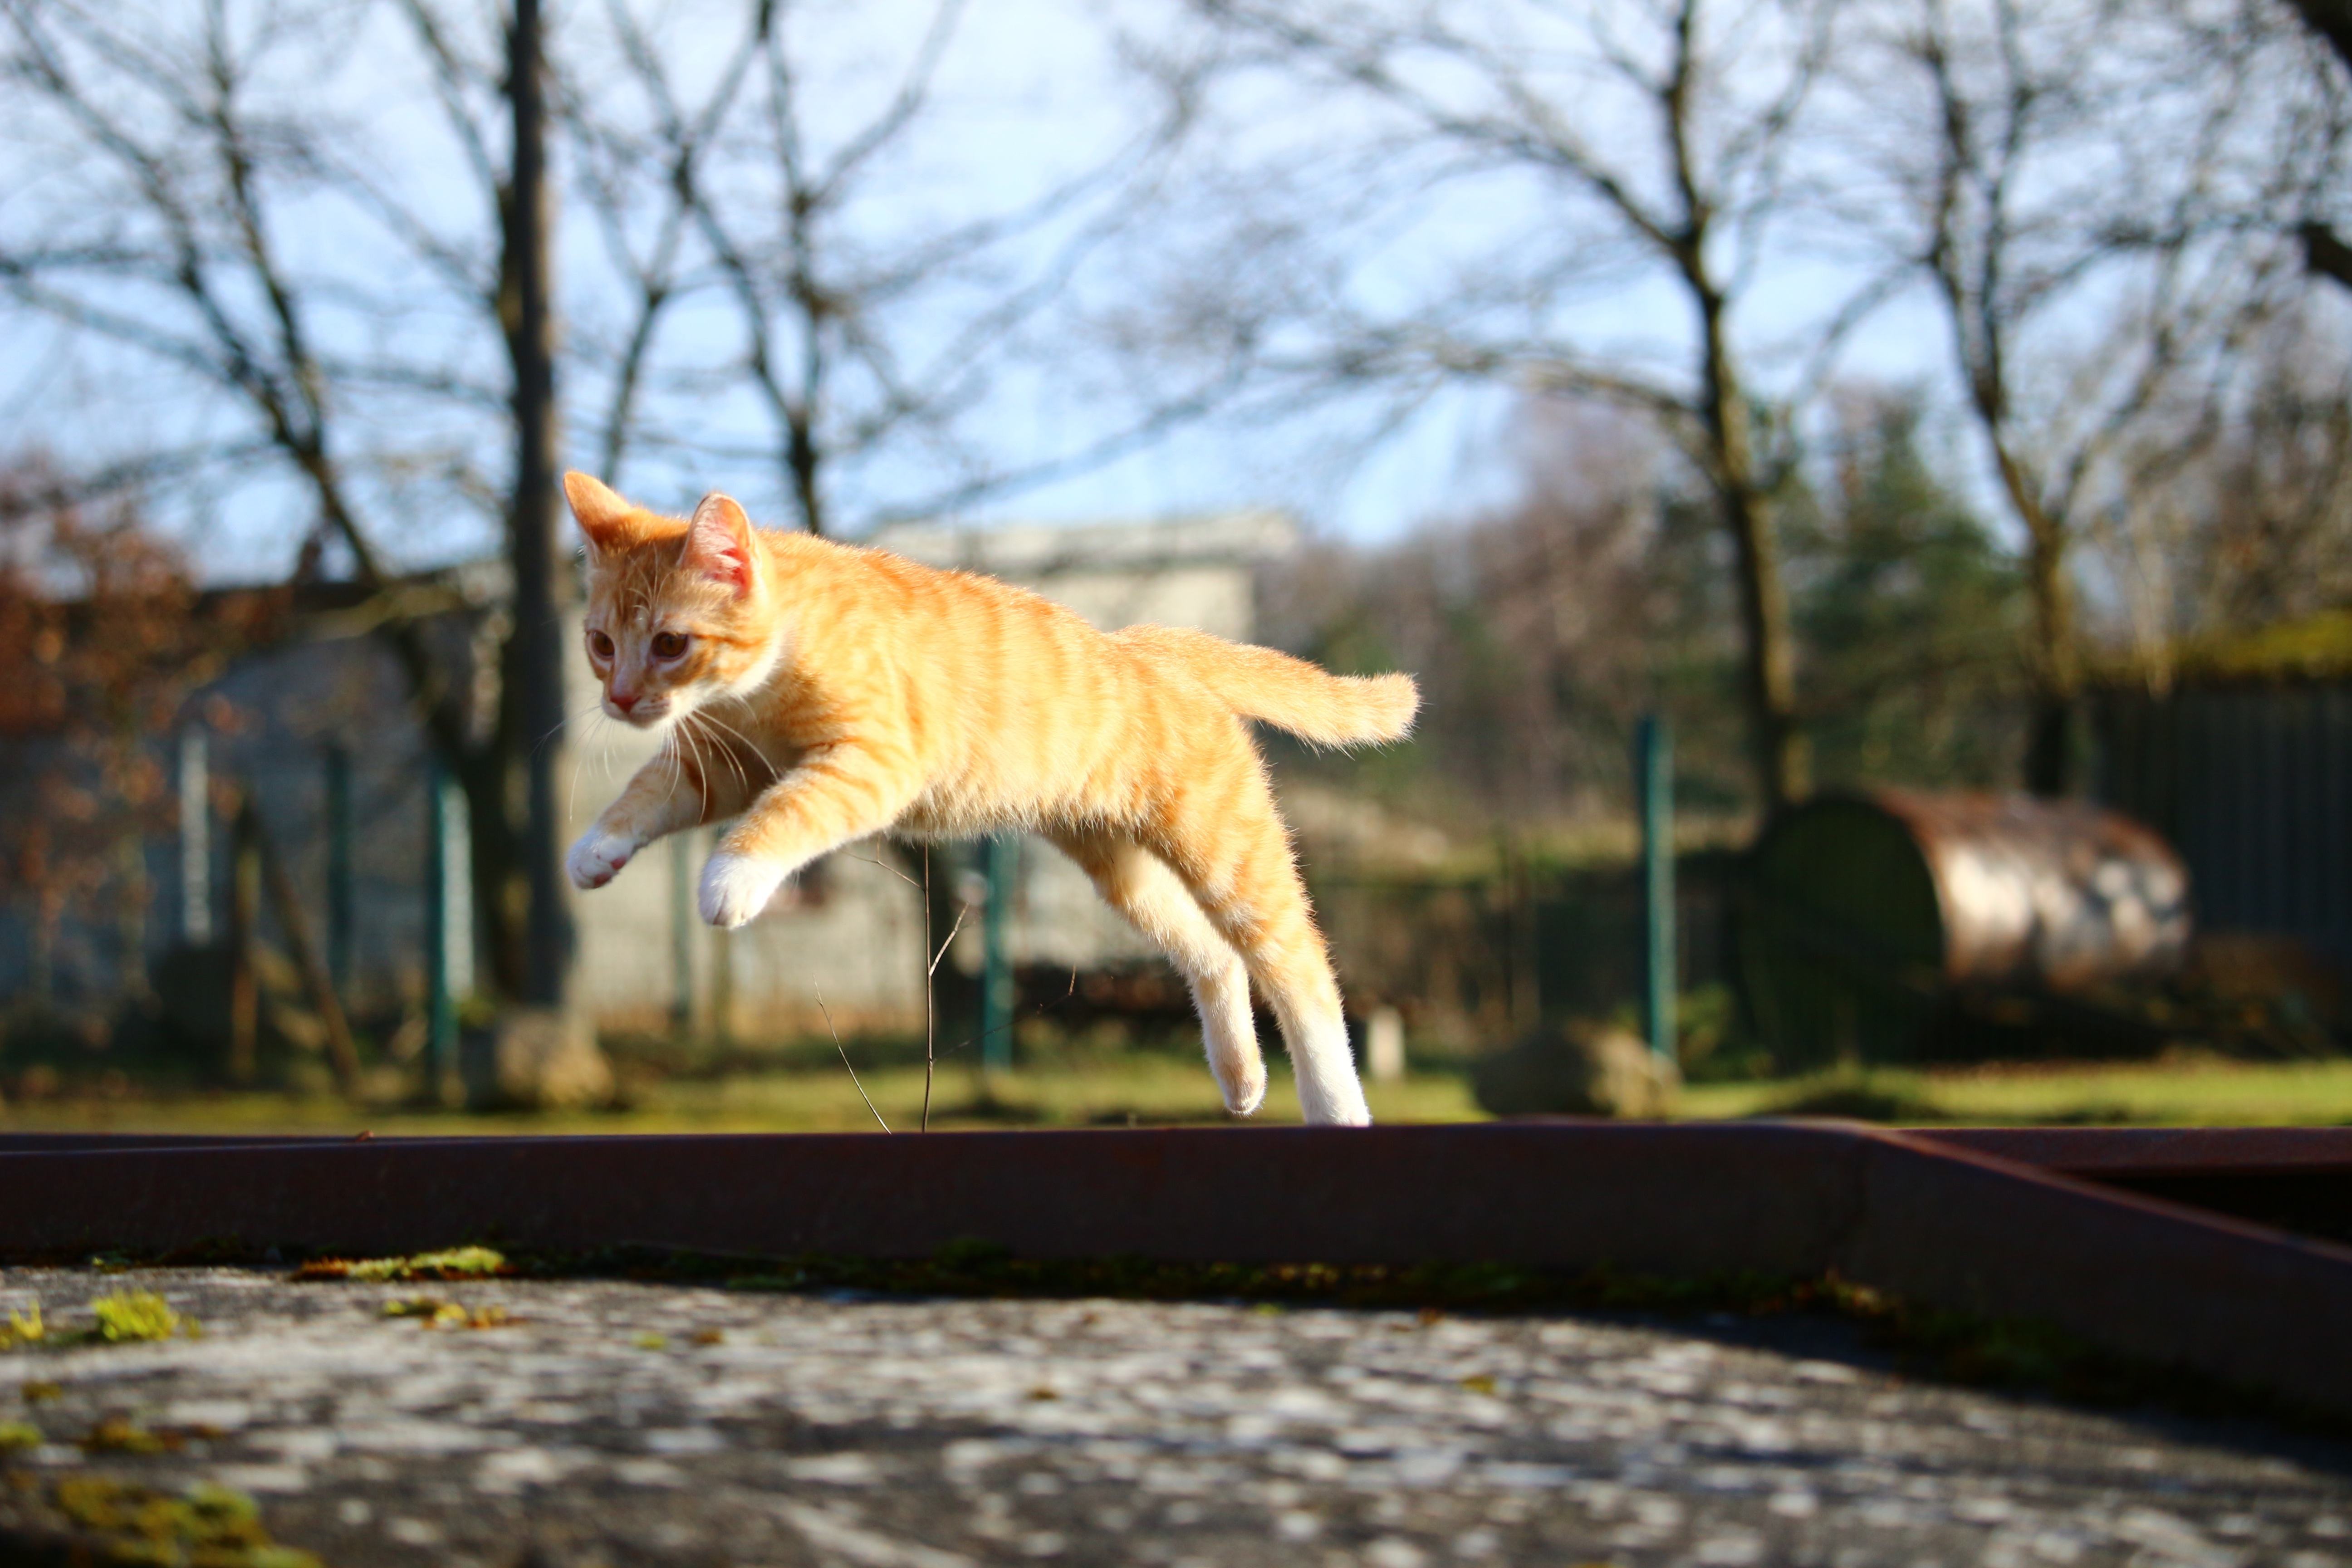
flower, kitten, cat, autumn, mammal, fauna, mieze, domestic cat, mackerel, red mackerel tabby, red cat, cat baby, small to medium sized cats, cat like mammal